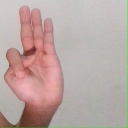
अक्षर: भ